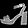
Label: Sandal